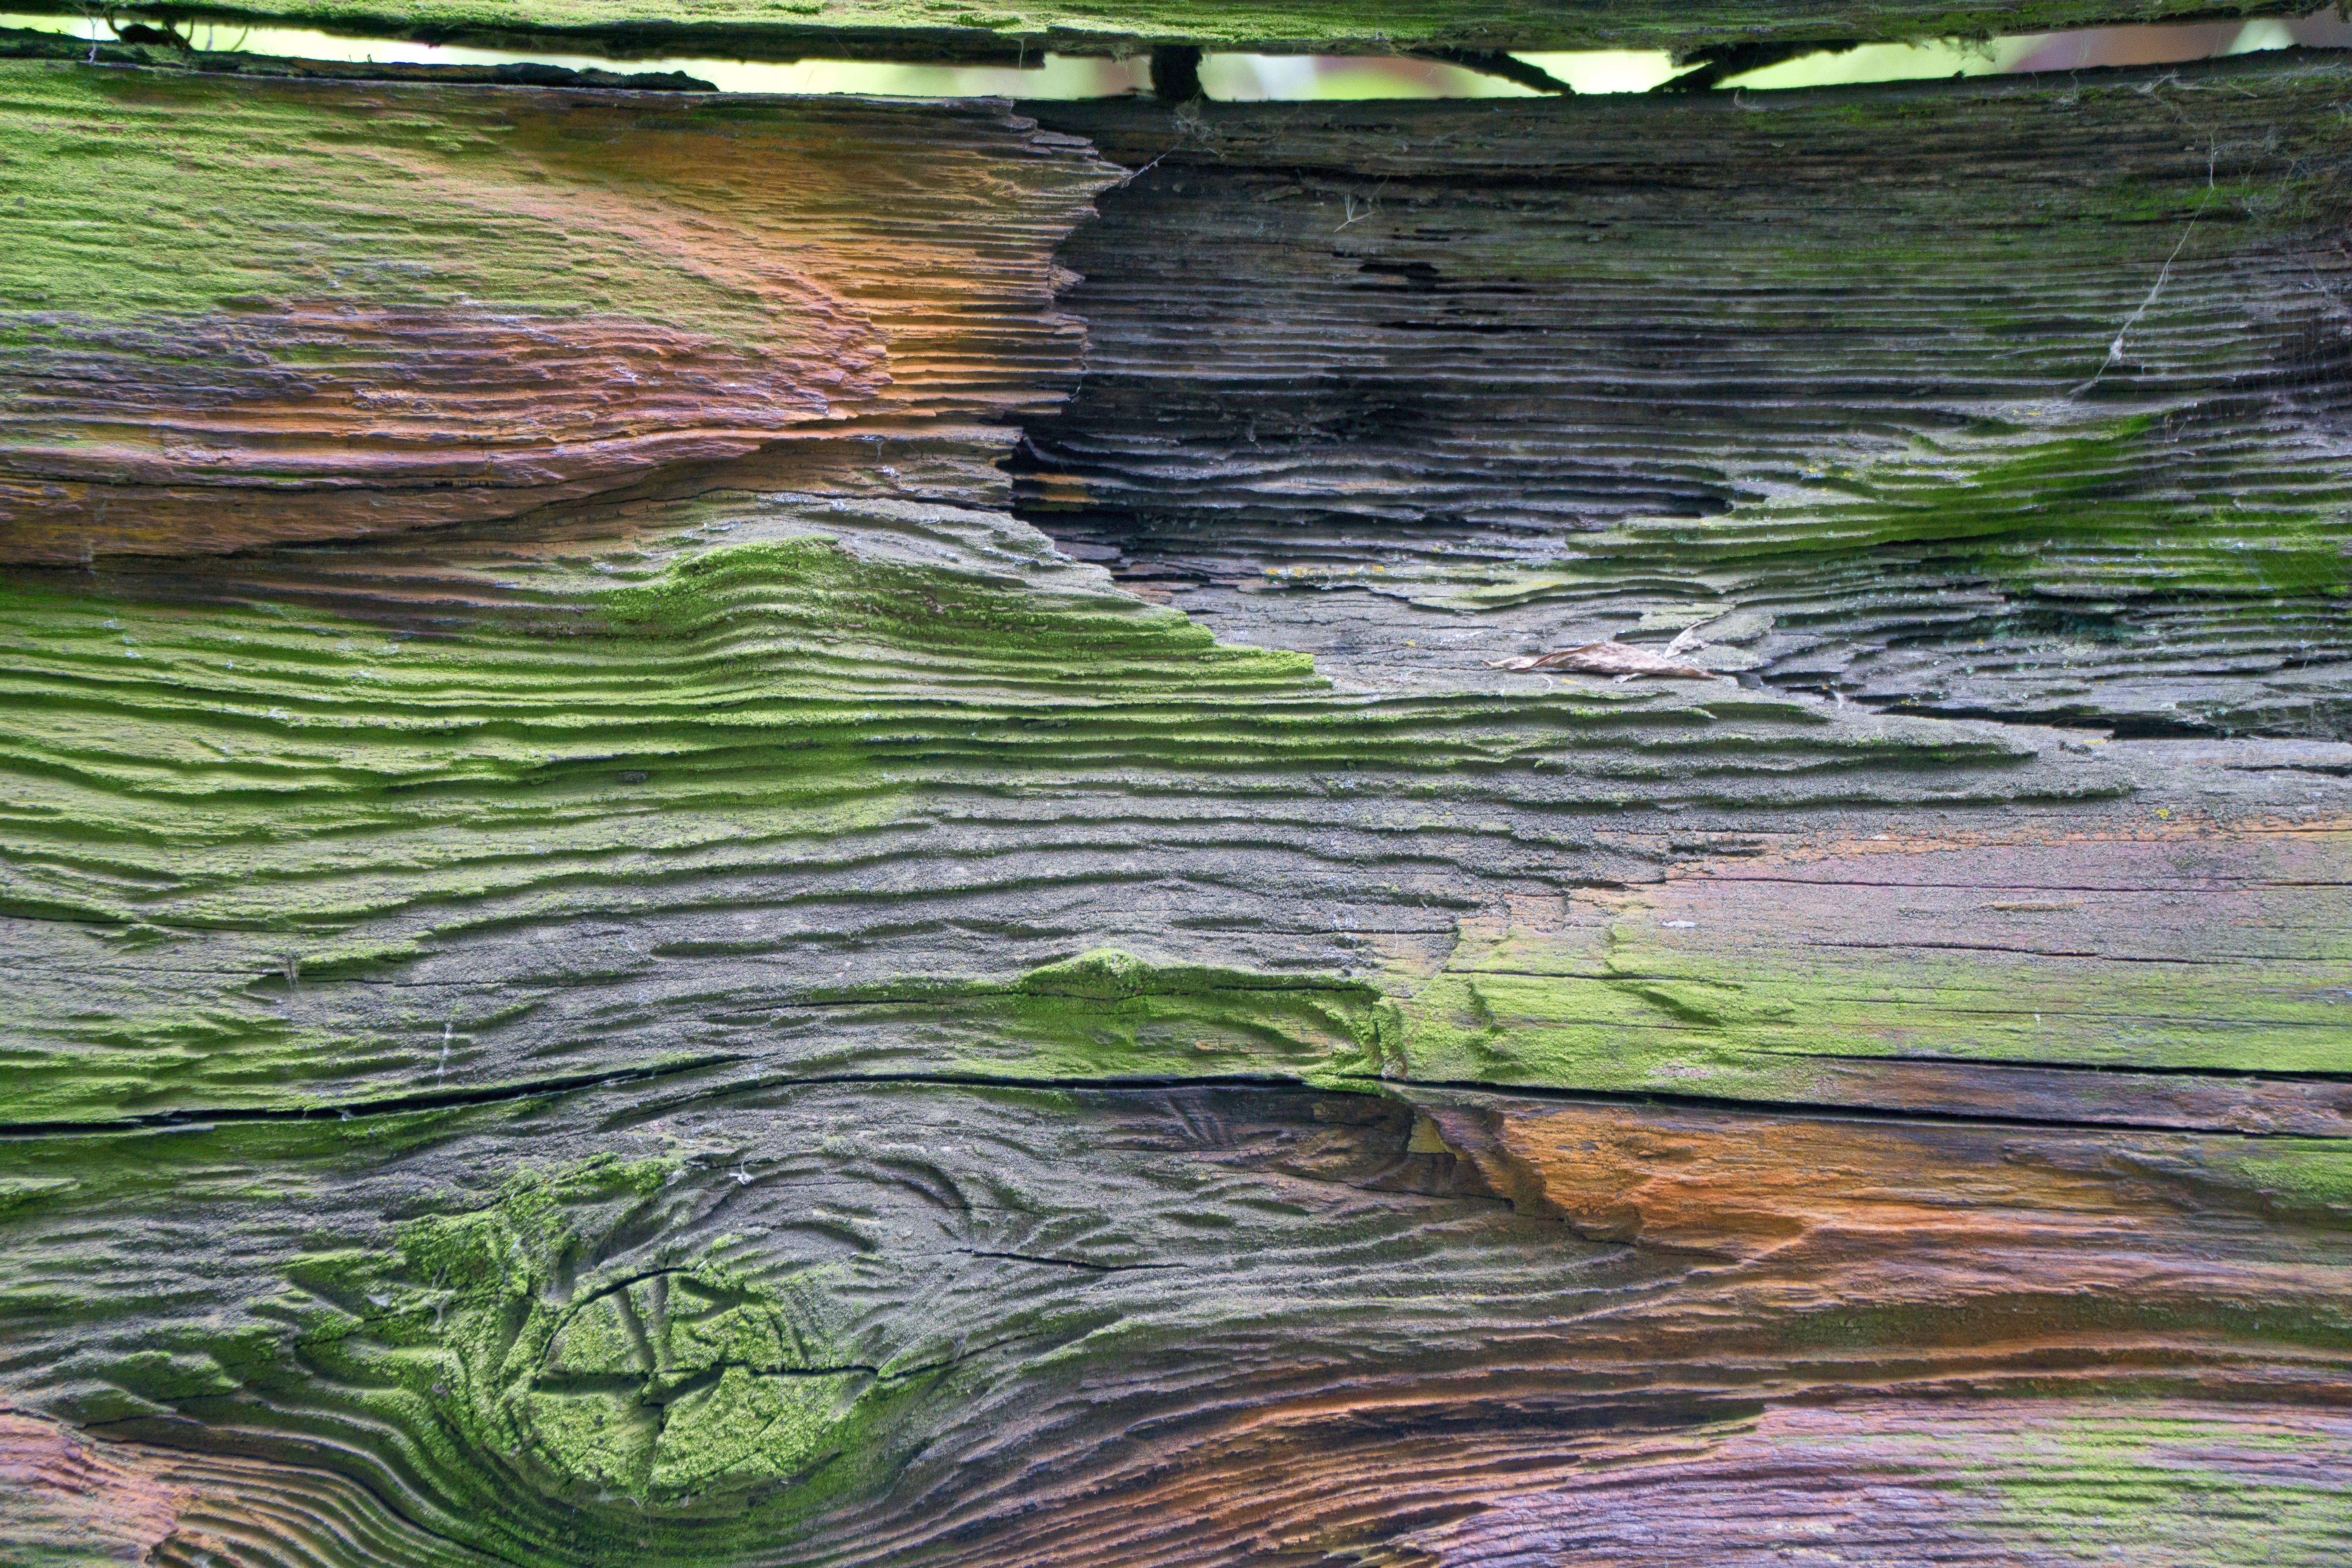
landscape, tree, water, nature, grass, marsh, swamp, wood, leaf, flower, old, river, ship, pond, boot, stream, green, reflection, broken, weathered, background, wetland, habitat, ailing, kahn, m ritz